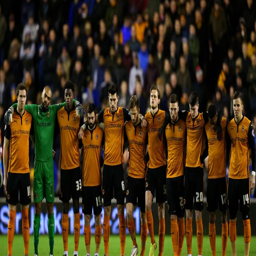
players observe a minute 's silence for chivalric order member .